Chester and Holyhead Railway

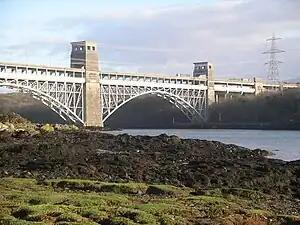
Britannia Bridge after reconstruction

After the absorption of the Chester and Holyhead Railway by the LNWR in 1859, more branches connecting the line were built: